Onion House

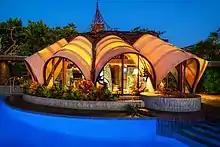
Glowing like a lantern- Onion House main structure

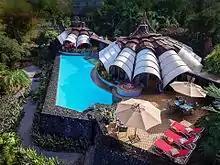
Overhead view- Onion House Hawaii

The Onion House is an innovative home commissioned by Elizabeth McCormick von Beck, member of the McCormick family, and designed and hand-built by American architect Kendrick Bangs Kellogg, in Holualoa, Hawaii, (near Kailua-Kona) in 1962-1963.